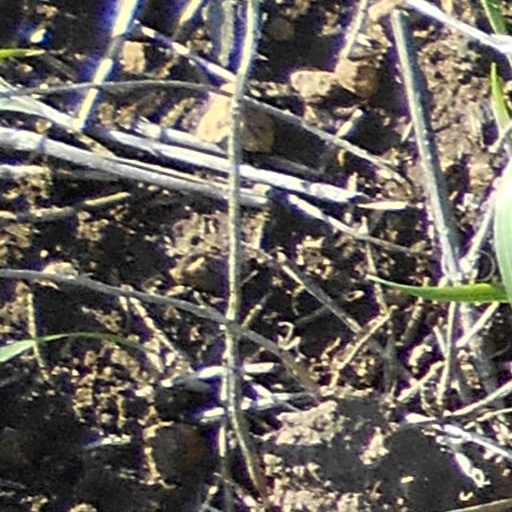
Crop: wheat